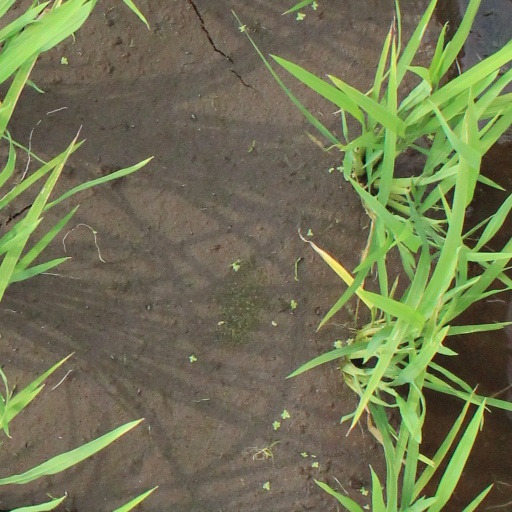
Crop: rice